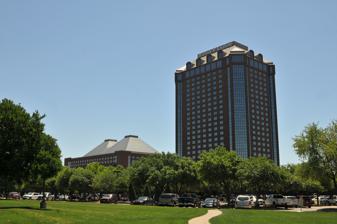
Building: Hilton Anatole
Country: United States of America
Year built: 1981
Hotel in Dallas, Texas Hilton Anatole Hilton Anatole in 2024 Former names Loews Anatole (1979-1995) Wyndham Anatole (1995-2005) General information Status Completed Type Hotel Architectural style Post-modernism Location 2201 Stemmons Freeway Dallas , Texas Coordinates 32°48′01″N 96°49′43″W / 32.8002°N 96.8286°W / 32.8002; -96.8286 Completed 1979 (low-rise) 1983 (high-rise) Opening 1979 (low-rise) 1983 (high-rise) Cost US$58 million Owner Crow Holdings Management Hilton Height Roof 96.3 m (316 ft) Technical details Floor count 13 (low-rise) 28 (high-rise) Lifts/elevators 22 Other information Number of rooms 1,606 References George H. W. Bush and Ronald Reagan attend a welcoming ceremony at the hotel during the 1984 RNC The Hilton Anatole is a Dallas hotel at 2201 Stemmons Freeway in the Market Center district just north of downtown Dallas , Texas . Featuring 1,610 guest rooms, it is one of the largest hotels in the South and is a major convention and meeting facility. Over 1,000 art objects, including a casting of Riding Into the Sunset and two sections of the Berlin Wall, are located throughout the resort setting. The hotel previously featured the five-star Nana Restaurant, but it closed in May 2012 due to decreased demand for fine dining restaurants and was replaced with a high-energy steak house, SĒR (pronounced sear ). History The Anatole Hotel was developed in the late 1970s by Trammell Crow as part of his huge Dallas Market Center complex. The hotel, named after a restaurant Crow favored in Copenhagen, opened in 1979 as the Loews Anatole Hotel, with 1,000 rooms in two pyramid-topped buildings. In 1981, a 27-story tower containing 700 rooms, a ballroom, meeting space, shops, a health club, and a seven-acre garden was added to the hotel. Also in 1984, the hotel served as the headquarters for the Reagan-Bush '84 campaign staff during the Republican National Convention in Dallas.  In 1995 Wyndham Hotels , a company owned by the Crow family, took over management of the hotel, renaming it the Wyndham Anatole Hotel and expanding the meeting facilities. It was the largest hotel in the South until the opening of the Sheraton Dallas Hotel in 1998. In 2005, management of the Anatole transferred from Wyndham International to Hilton Hotels Corp. , now Hilton Resorts, and the hotel was re-branded as the Hilton Anatole. Since becoming a Hilton, Crow Holdings and Hilton have invested over $185 million in enhancements to the hotel, including refurbished guest rooms & suites, upgraded meeting space, new restaurants & bars, and a new center Atrium (Grand Atrium). The Anatole is rated Four Diamonds by AAA Travel. As of 2011, the Anatole has been host five times to QuakeCon , the largest LAN party in North America. The Anatole also hosts the annual Crystal Charity Ball, one of the largest single night charitable events in the United States. The Anatole is also the site for A-Kon , the longest running anime convention in the US. In 2014, Hilton announced the opening of Geppetto's Marionette Theater as a collaborative venture with Le Theatre de Marionette. JadeWaters, a $20 million seasonal resort pool complex, opened in late July 2016 utilizing 3 acres of the Anatole's seven acre park area. JadeWaters features a lazy river, two 180 foot water slides, a children's area, 46 pieces of art, a full-service restaurant and a large year-round leisure pool. It is an exclusive amenity for hotel guests The Hilton Anatole was featured in several episodes of Season 13 of The Bachelorette . The Hilton Anatole hosted auditions for the first season of American Idol in 2002. In 2021, the hotel was host to the Conservative Political Action Conference , and featured prominent conservative speakers, including US senators and congressional representatives, Republican governors and media personalities.  The keynote speech was given by former President Donald Trump . On October 11, 1990 the Chantilly Ballroom of the Anatole hosted a luncheon of the Greater Dallas Crime Commission that would turn out to have a major impact on the course of Texas politics.  Republican Gubernatorial nominee Clayton Williams , incensed by hard-hitting television ads by State Treasurer and Democratic Gubernatorial nominee Ann Richards , confronted Richards at her seat at the head table shortly before the luncheon speaking began, in full view of television cameras, telling a companion "watch this" and then going up to Richards saying "I'm here to. . . to call you a liar today", with a stunned Richards then standing up and patting Williams on his left arm and saying "Aww, I'm sorry", with Williams then saying "Well no, that's what you are, you lied about me, you lied about (former Governor) Mark White (Texas politician) , you lied about (State Attorney General) Jim Mattox , (inaudible), I'm going to finish this deal and you can count on it."  Richards then said "Well, I'll tell you what Clayton", and extended her hand out toward him but Williams gave her a contemptuous wave of his right hand and said "I don't want to shake your hand" and greeted someone else at the table on the way to his seat there.  Williams, already losing ground in the race after having a lead in polls over fifteen points, lost even more after a gaffe widely shown both in Texas and nationally and perceived by many as discourteous and unchivalrous by a candidate who regularly cultivated a cowboy image.  Williams would commit more public relations blunders before the election and lost to Richards 49.5 to 46.9% despite the earlier wide polling lead and also despite outspending Richards - bloodied by a nasty Democratic primary and runoff while Williams easily coasted to a 60% plus Republican primary win - about $21 to 12 million.  To date, Williams is the last Republican nominee to lose a Texas Gubernatorial election. References